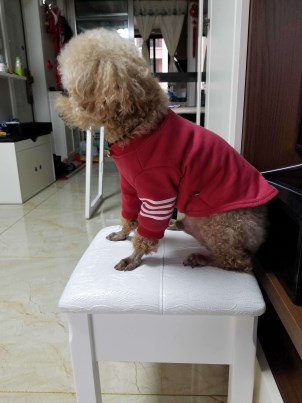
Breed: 7449-n000128-teddy